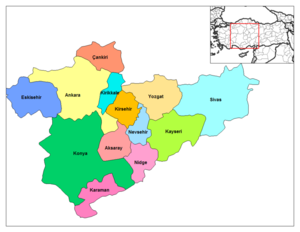
La région de l'Anatolie centrale est une des sept régions de Turquie et regroupe les provinces centrales du pays. Elle est bordée à l'ouest par la région de Marmara et égéenne, au nord par la Région de la mer Noire, à l'est par la région de l'Anatolie orientale, et au sud par la Région méditerranéenne.